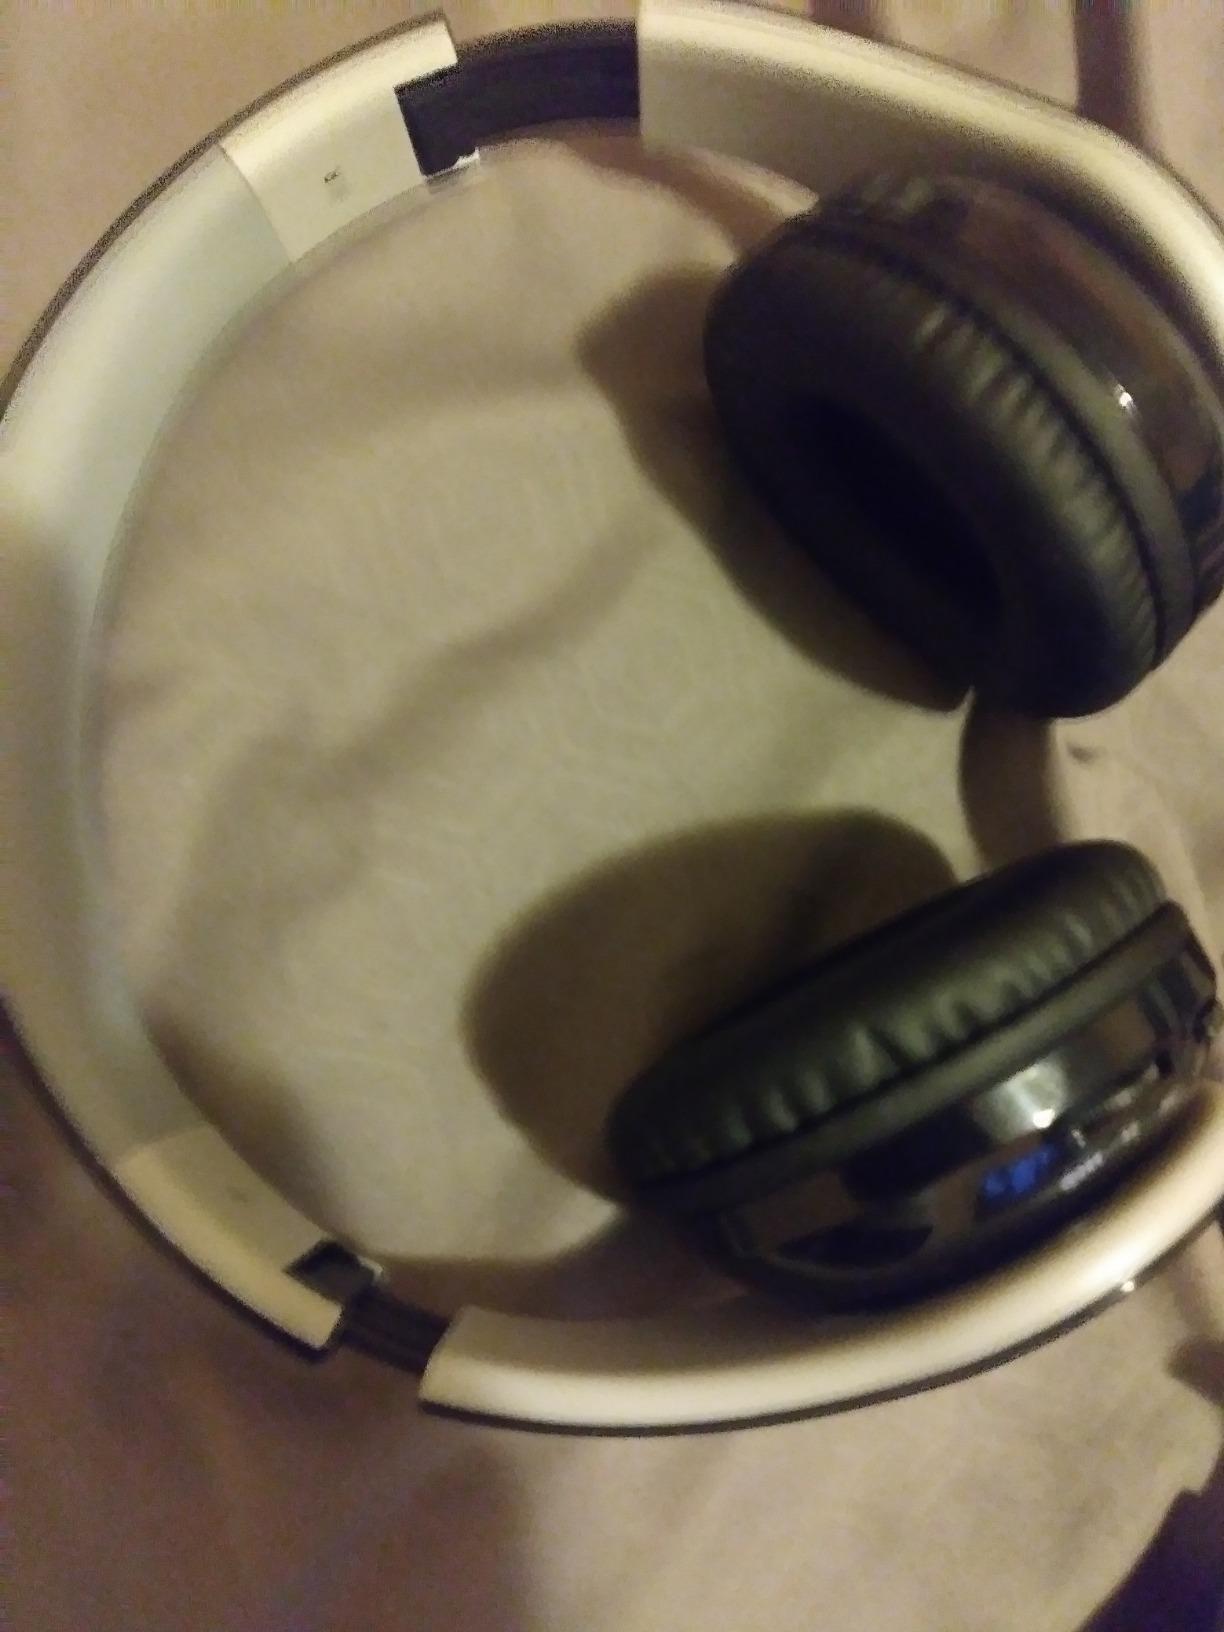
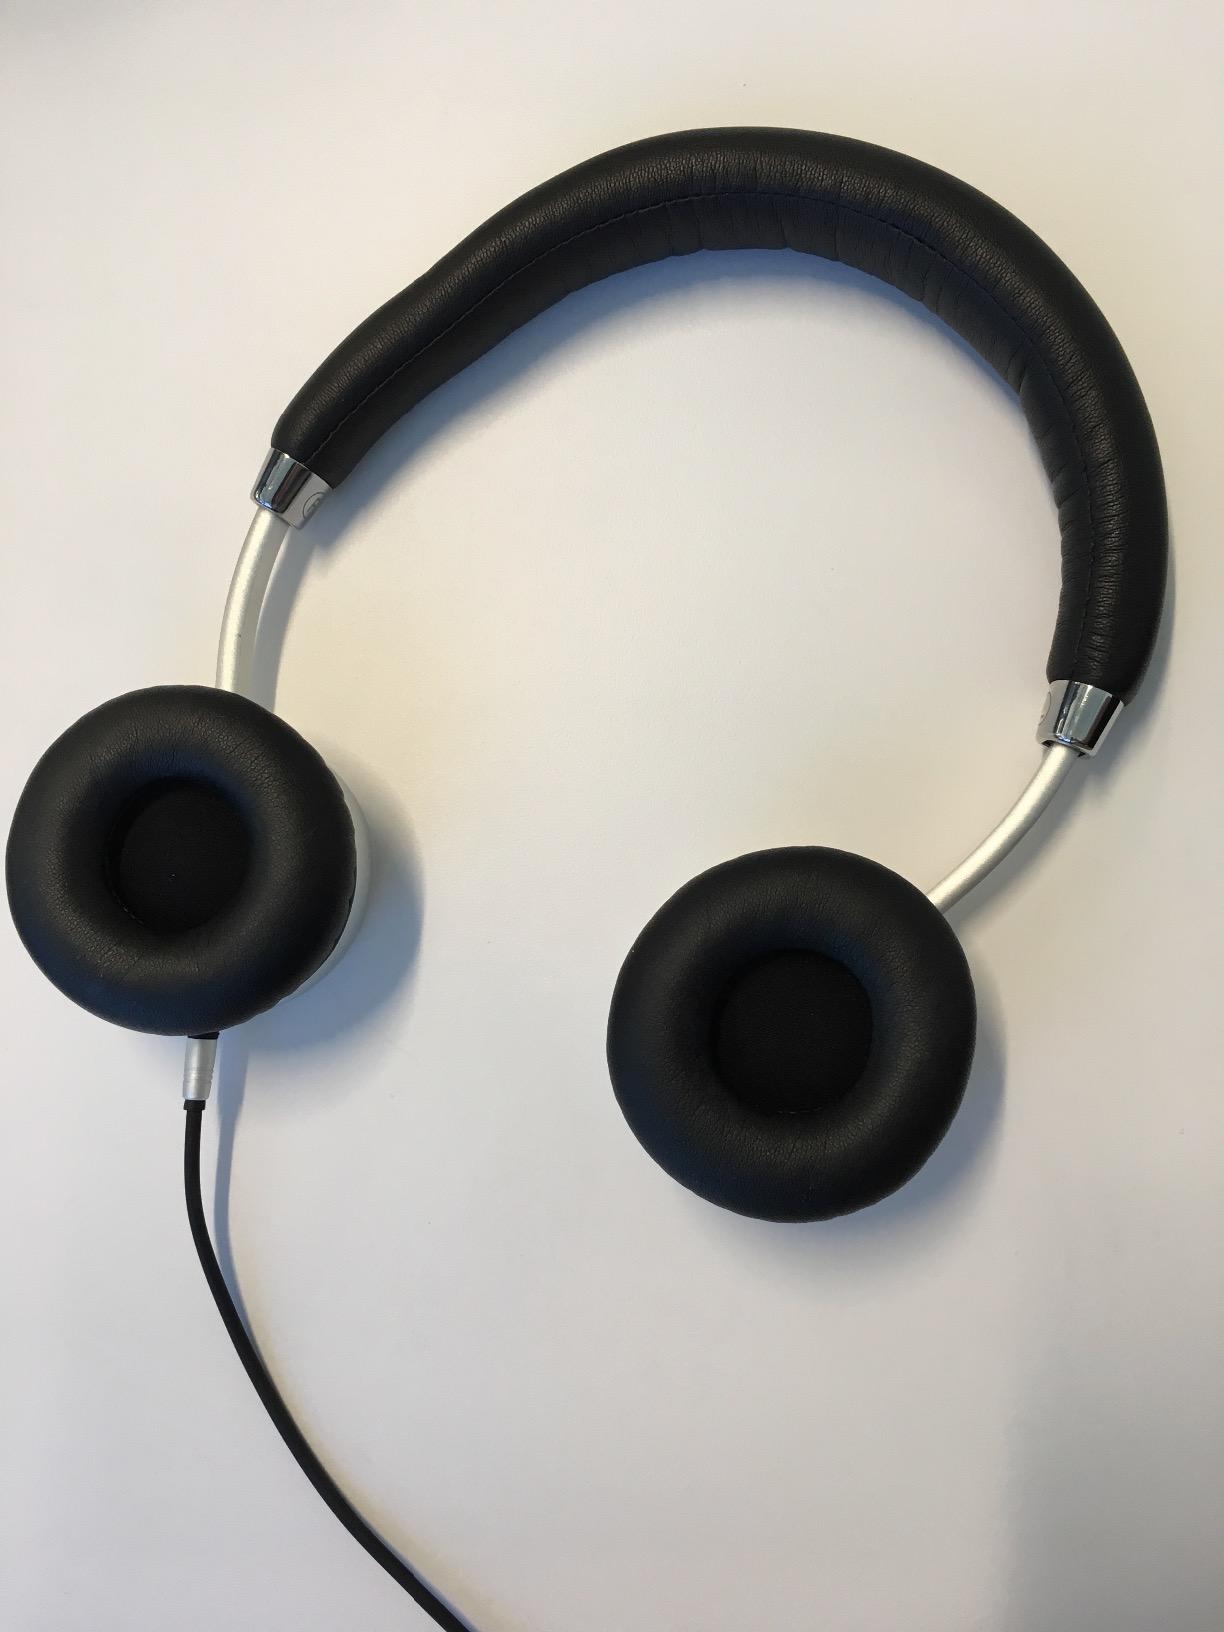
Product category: headphones
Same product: no